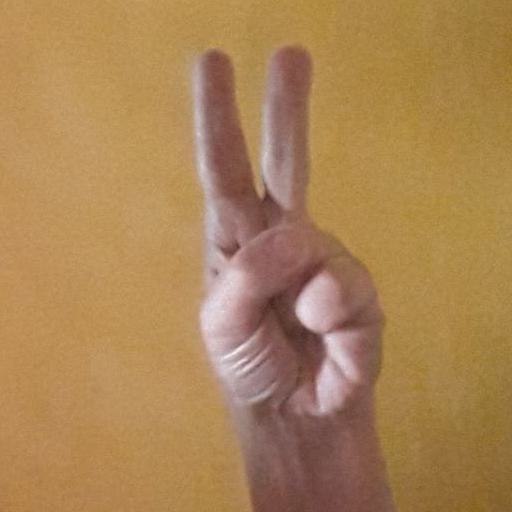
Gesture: peace